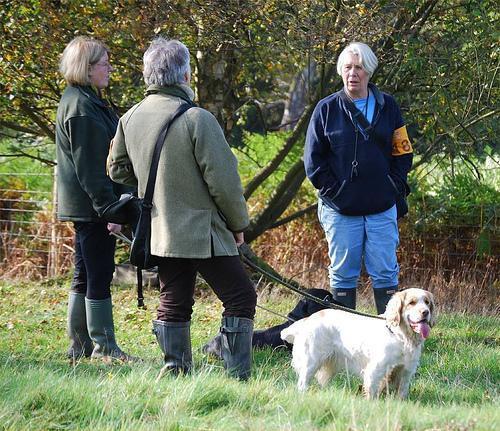
clumber